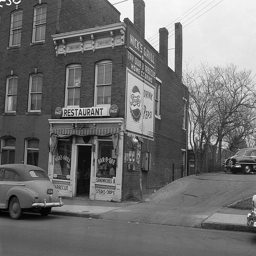
by government agencie , via photo sharing website